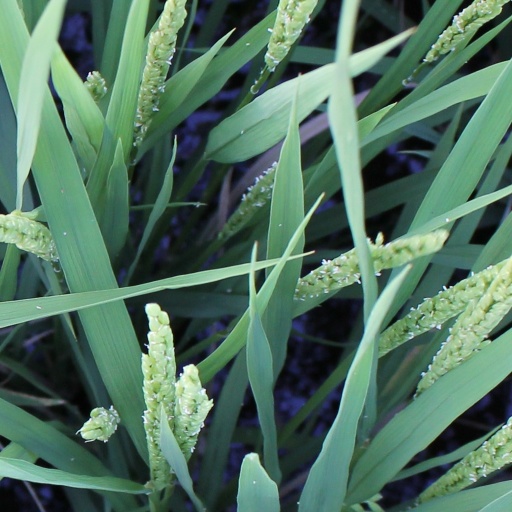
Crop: rice